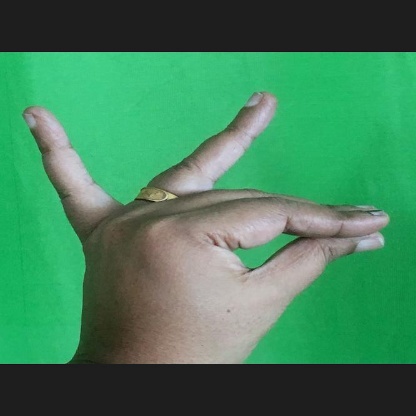
Mudra: Katakamukha